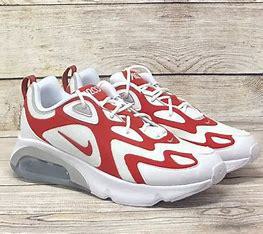
Brand: Nike
Model: Air Max 200